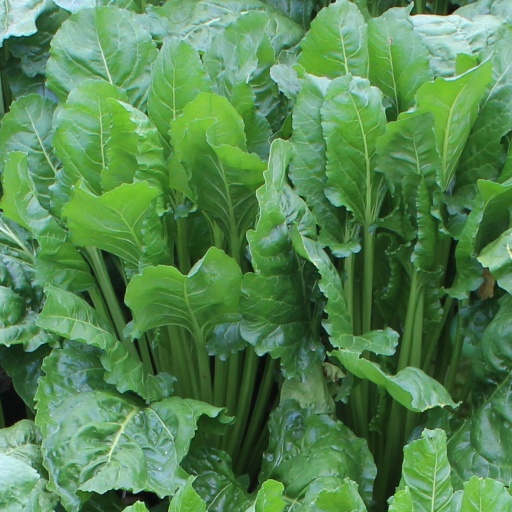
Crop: sugar beet